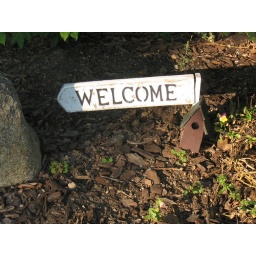
Welcome sign in Karla's flower bed.